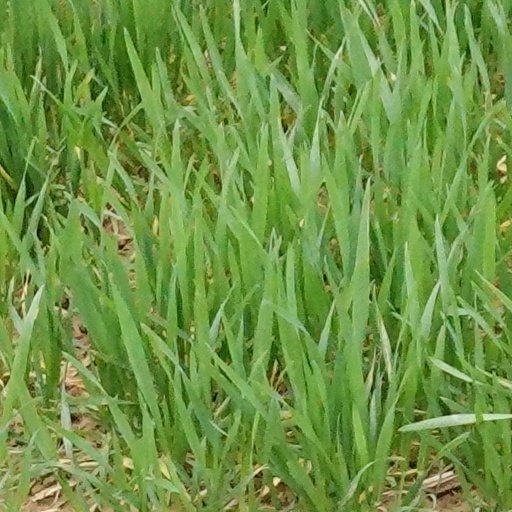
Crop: wheat